Peter Kalmus (artist)

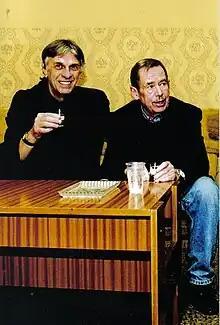
Kalmus meeting Václav Havel in 2008 in Zvolen.

After the Postoj, Kalmus participated at many art exhibitions in Slovakia and abroad. Kalmous considers creating art to be his lifestyle. His work reflects the public obsession with consumerism as well politics, death, religion, sports. He has several long-running projects, including the cycles "Partitúry" (Scores) and "Korózne grafiky" (Corrosive Prints). Perhaps his well-known long-term project has consisted of wrapping a wire around at least one stone every day between 1998 and 2022, representing the 70 000 Jews deported from Slovakia by the fascist Slovak Republic during the World War II. A Peter Kalous' Holocaust monument, consisting of four glass tubes filled with the wire-wrapped stones, was first uncovered in 2016 by the President of Slovakia Andrej Kiska. It is located in a renovated synagogue in the town of Lučenec.